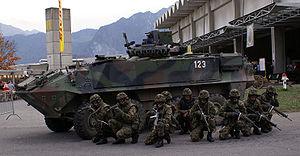
Dans le domaine militaire, un groupe de combat est une petite unité de combat, généralement subdivision d'une section ou d'un peloton.
L'infanterie mécanisée est une infanterie pourvue de moyens blindés lourds, et utilisant principalement des véhicules de combat d'infanterie appuyés par des chars de combat.
Le terme Panzergrenadier désigne, à partir de 1942, l'infanterie spéciale des forces armées allemandes chargée d'accompagner les chars de combat. De nos jours, le terme est toujours employé au sein de la Bundeswehr, mais aussi dans la Bundesheer autrichienne et l'Armée suisse, pour désigner l'infanterie mécanisée d'élite des bataillon de chars.